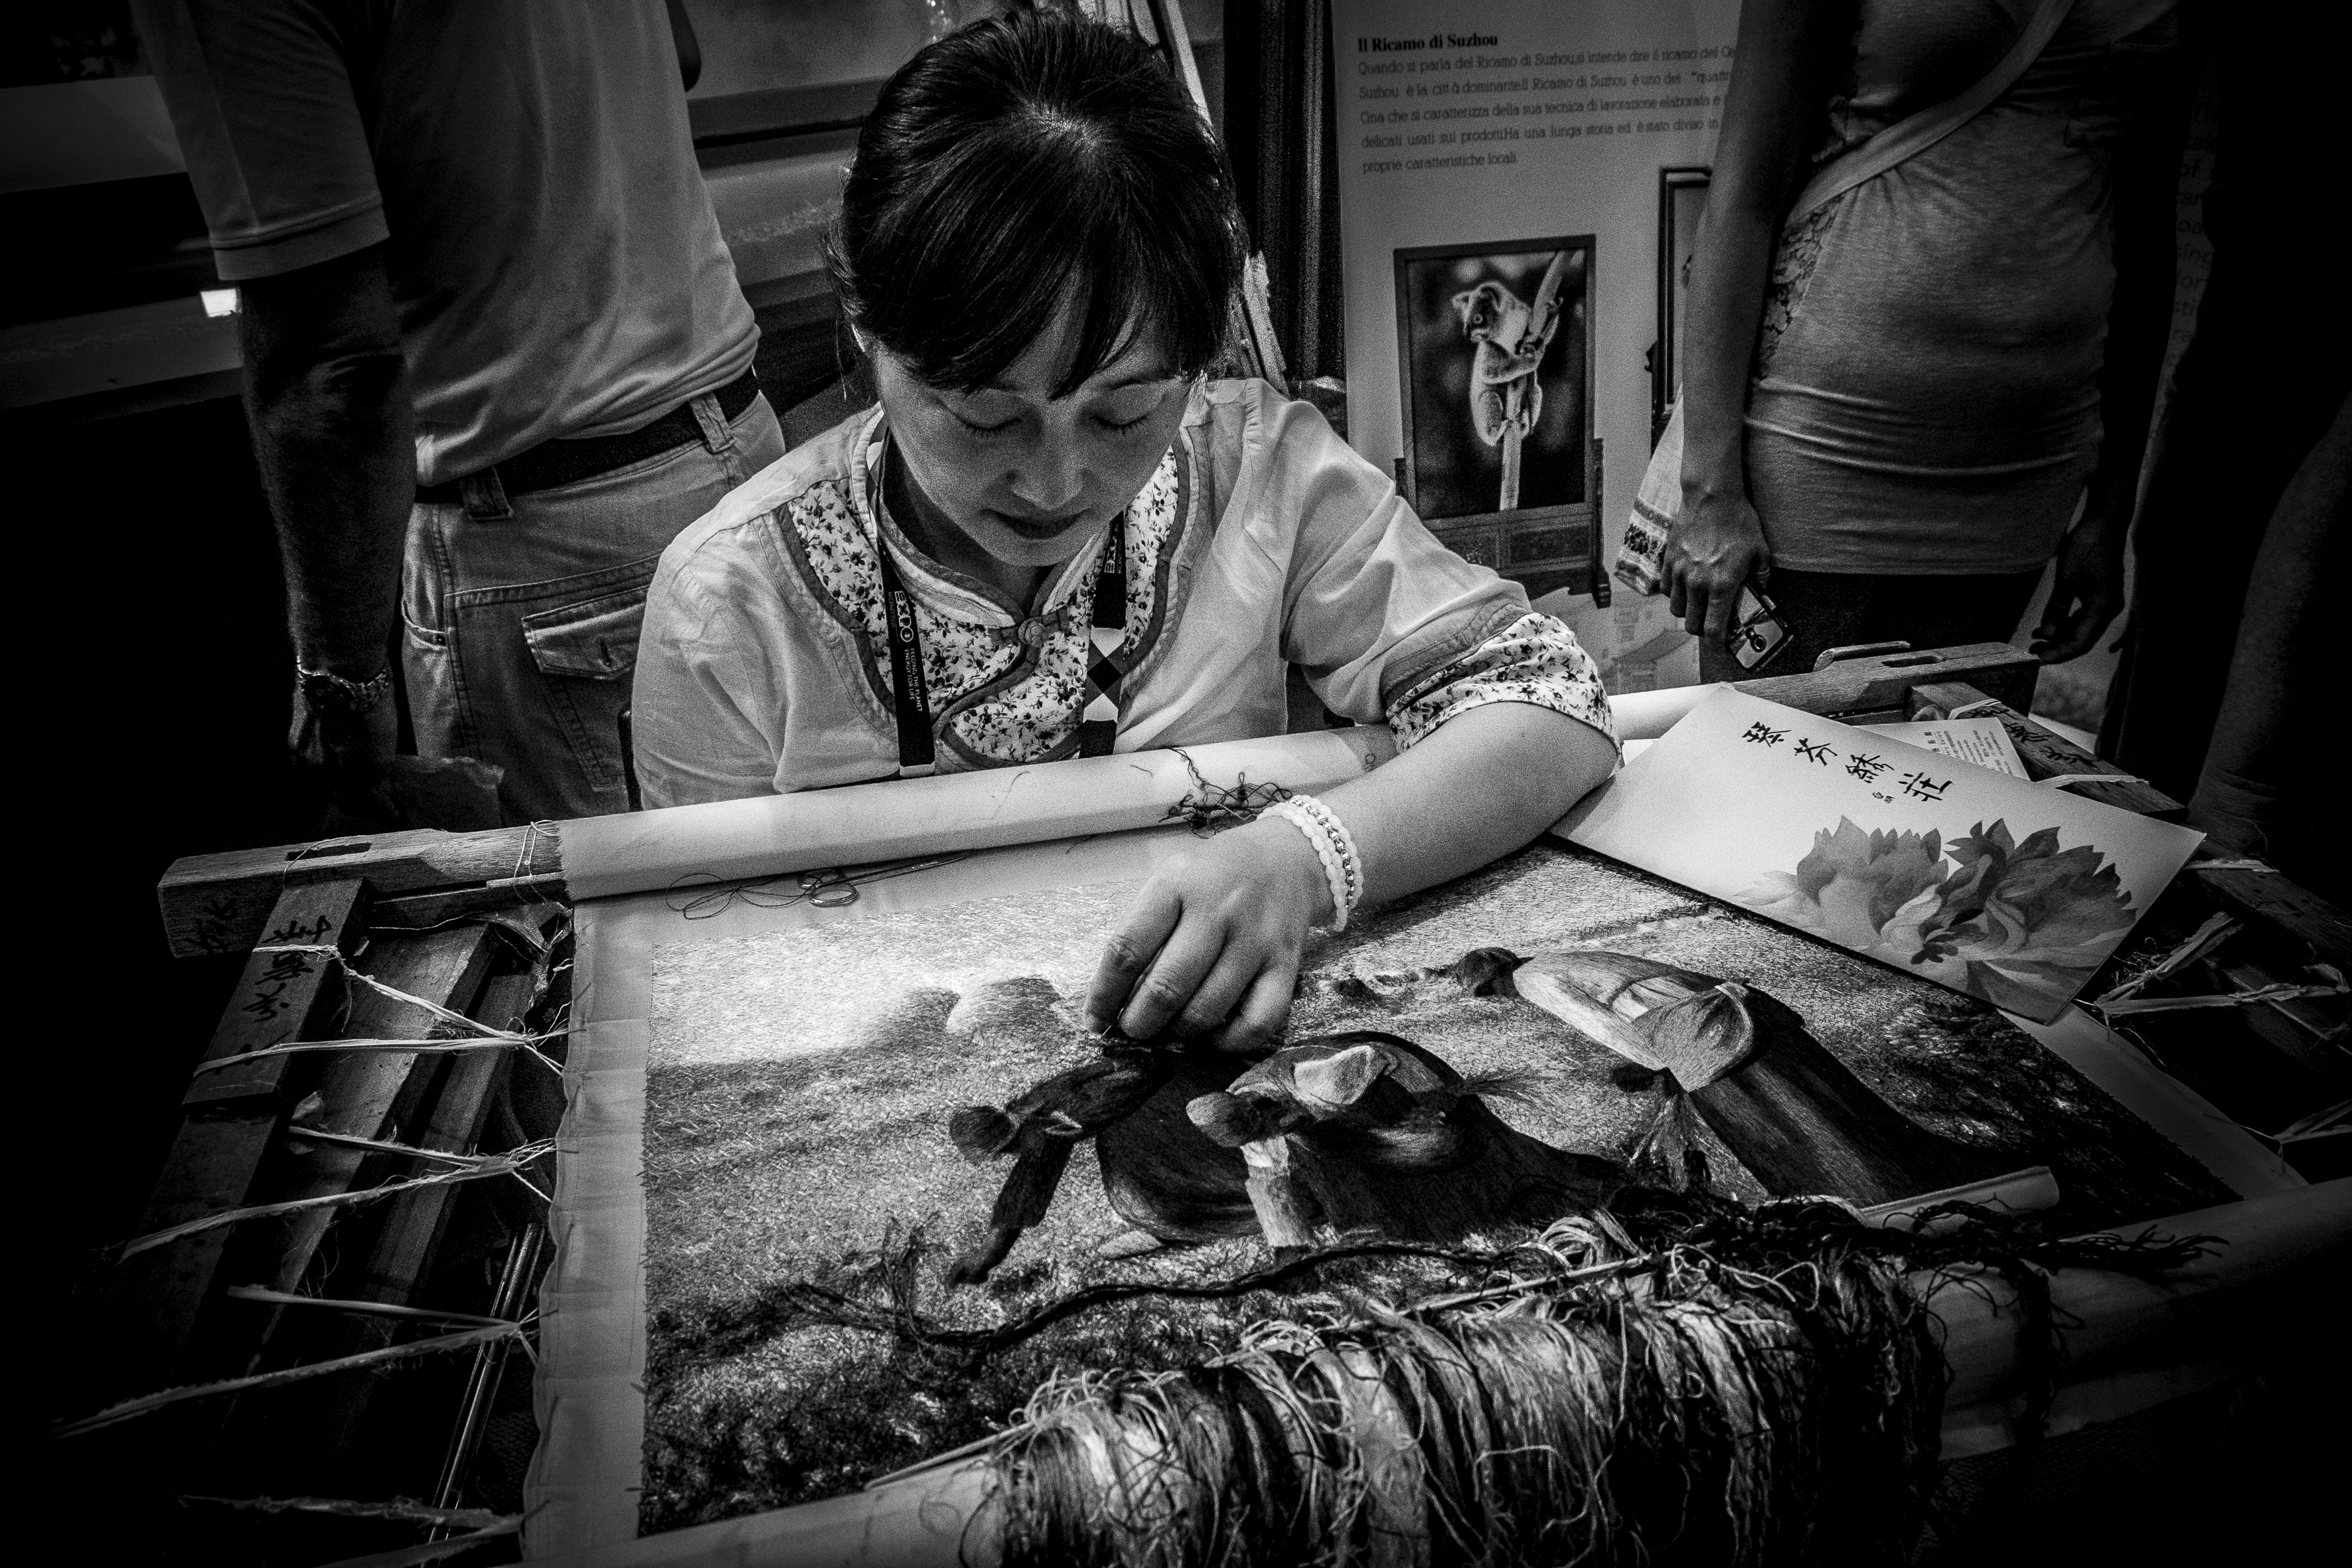
black and white, white, photography, travel, fujifilm, italy, darkness, black, monochrome, bw, 2015, blackandwhite, blackwhite, ngc, it, fuji, milan, fujixt1, fujix, noireblanc, milano, lombardia, italymilano, expo2015, italymilanoexpo, monochrome photography, film noir